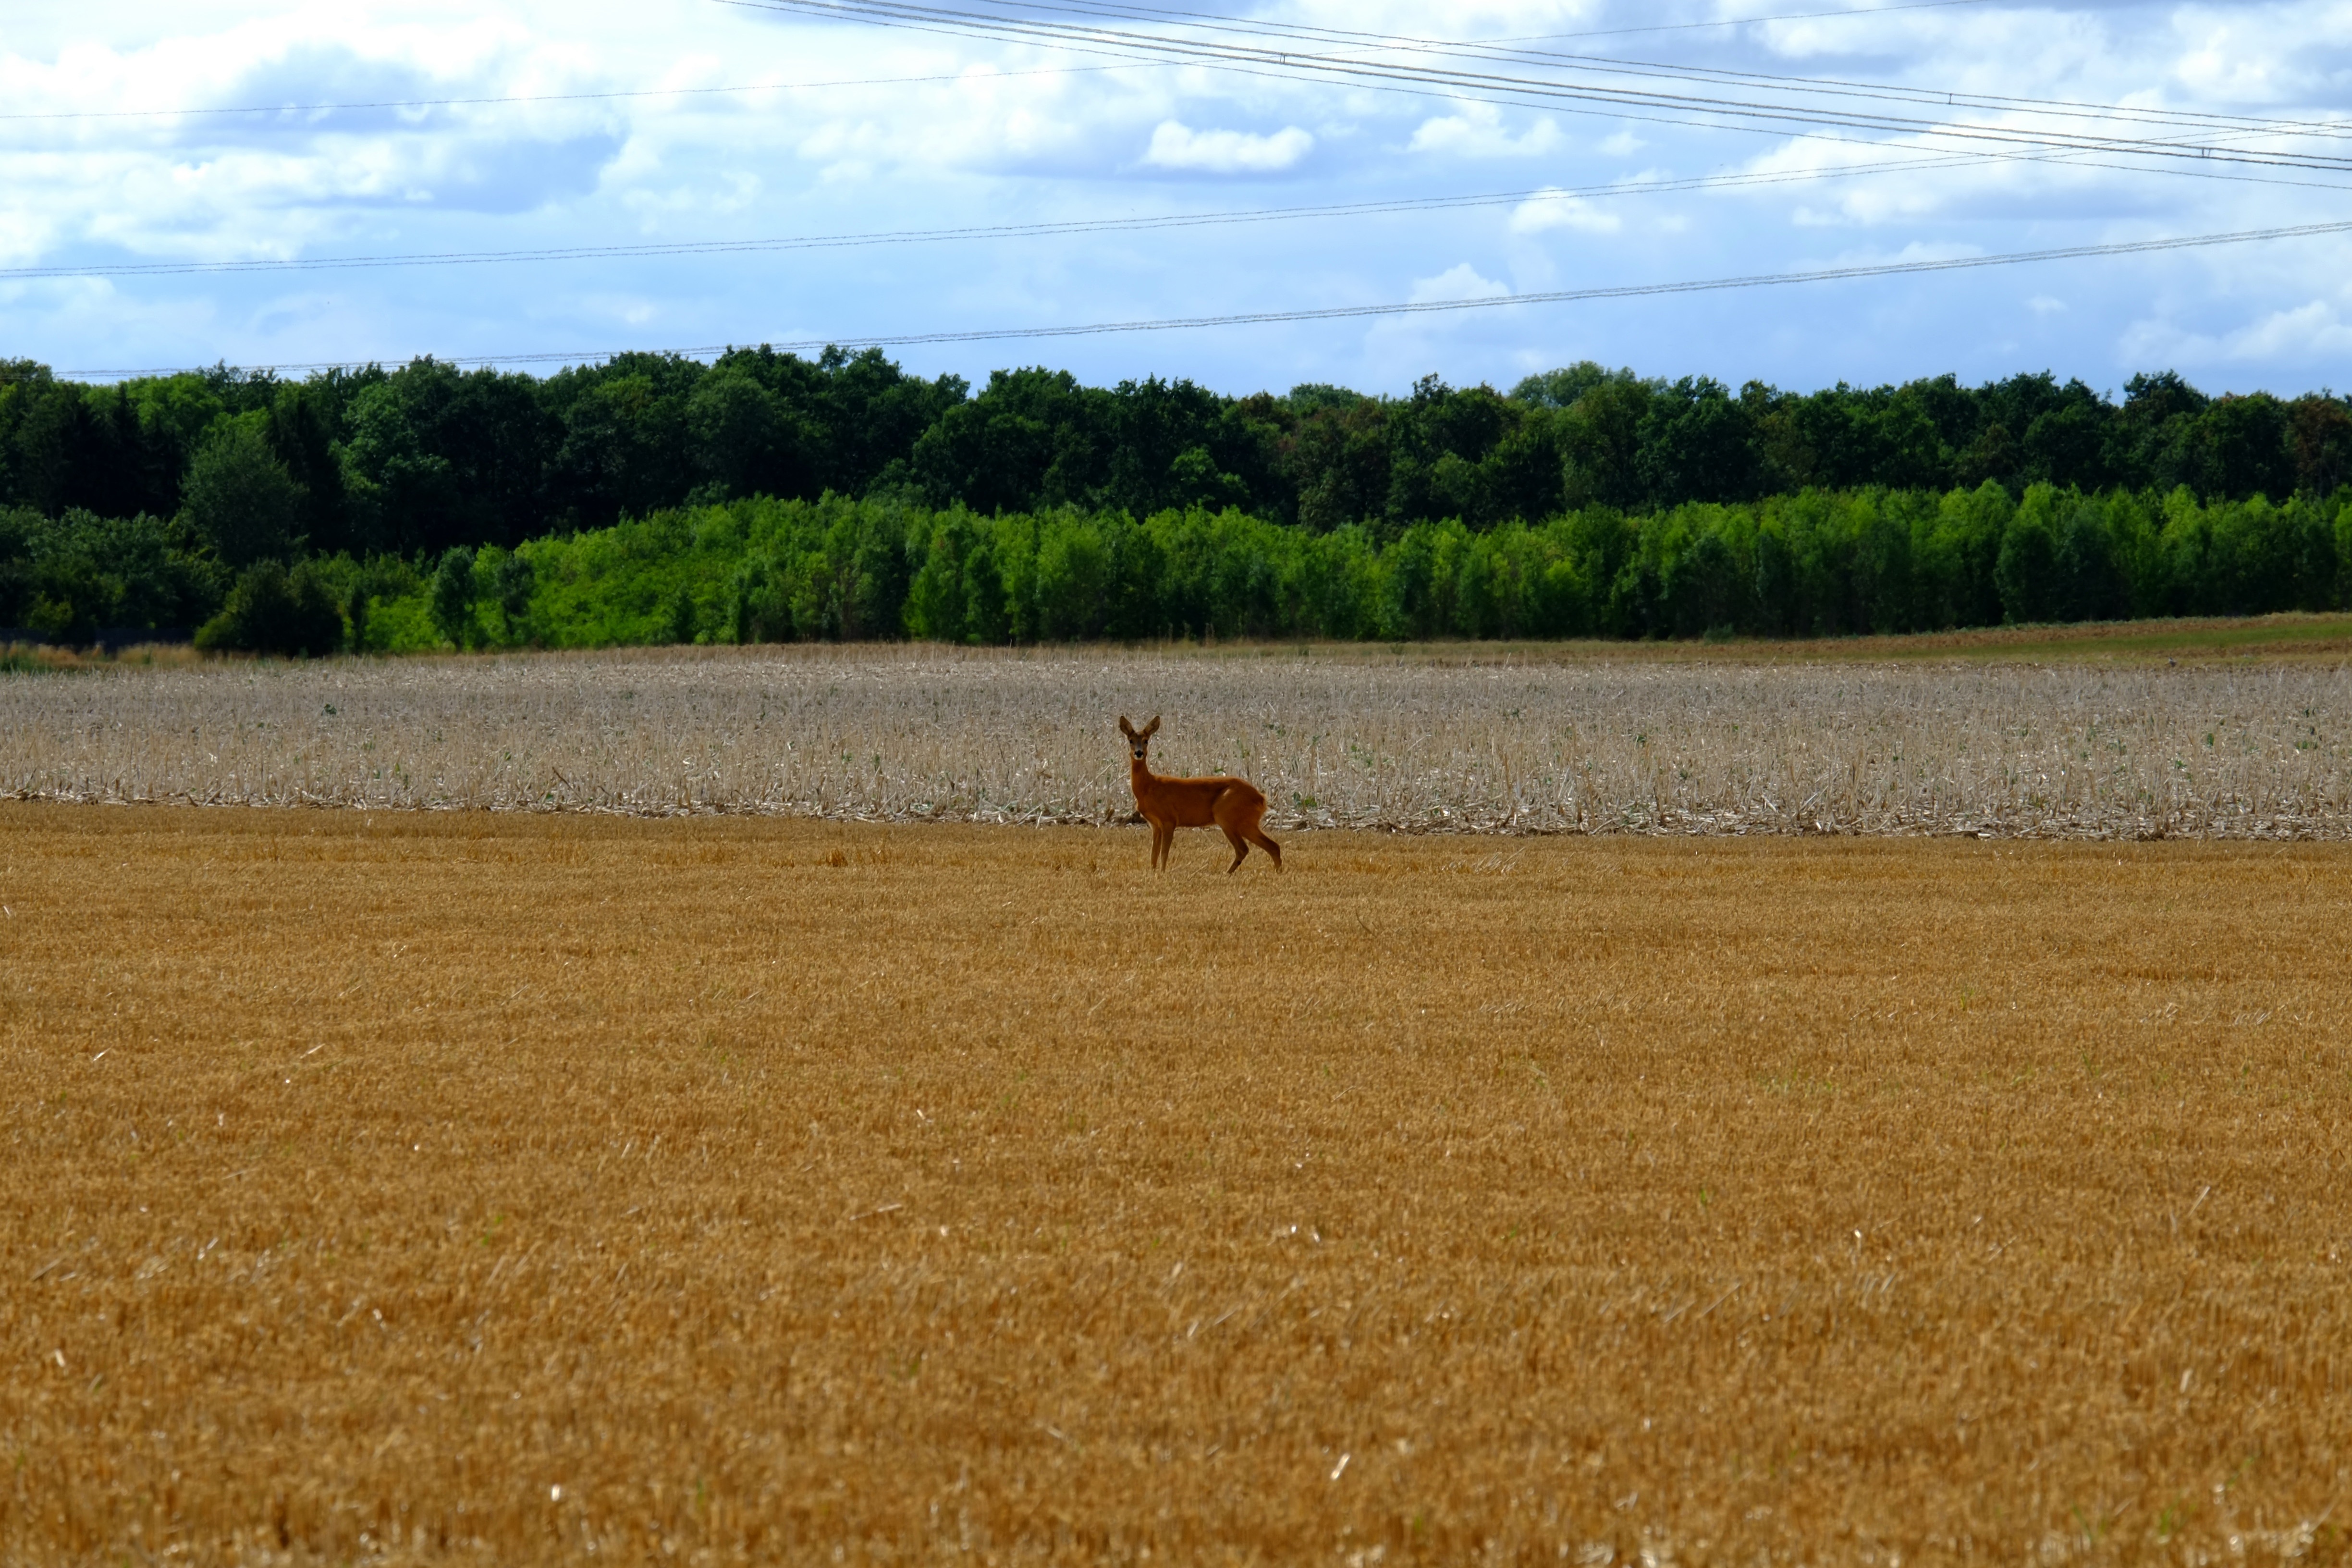
watch, nature, forest, marsh, plant, field, farm, meadow, prairie, animal, wild, young, crop, pasture, soil, rest, agriculture, plain, antler, wild animal, grassland, creature, curious, roe deer, scheu, fallow deer, animal world, wildlife photography, ecosystem, animal portrait, young animal, steppe, arable, rural area, paddy field, red deer, young deer, damm wild, forest animal, grass family